Supreme Commander (video game)

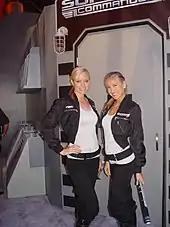
Trade show models promoting "Supreme Commander" at E3 2006

Lead designer Chris Taylor believed that most modern strategy games were actually real-time tactics games, simply because they operated on too small a scale. His stated intention with "Supreme Commander" was to create a game that was strategy-focused by virtue of scale. Chris Taylor has stated that customizability was one of his goals for "Supreme Commander", and that the game would ship the development team's tools if possible. The latter goal was not achieved. They did put their map editing tools in the game files.